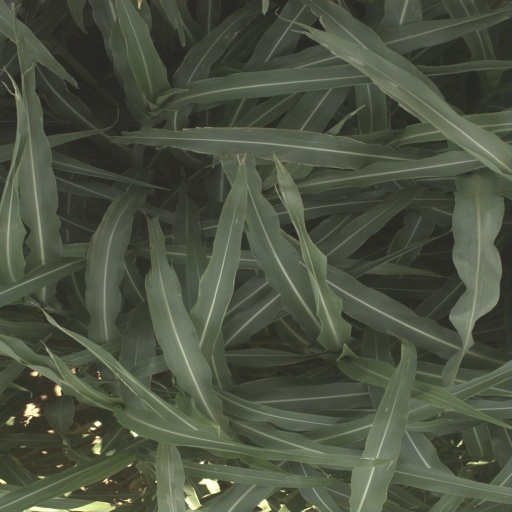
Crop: sorghum